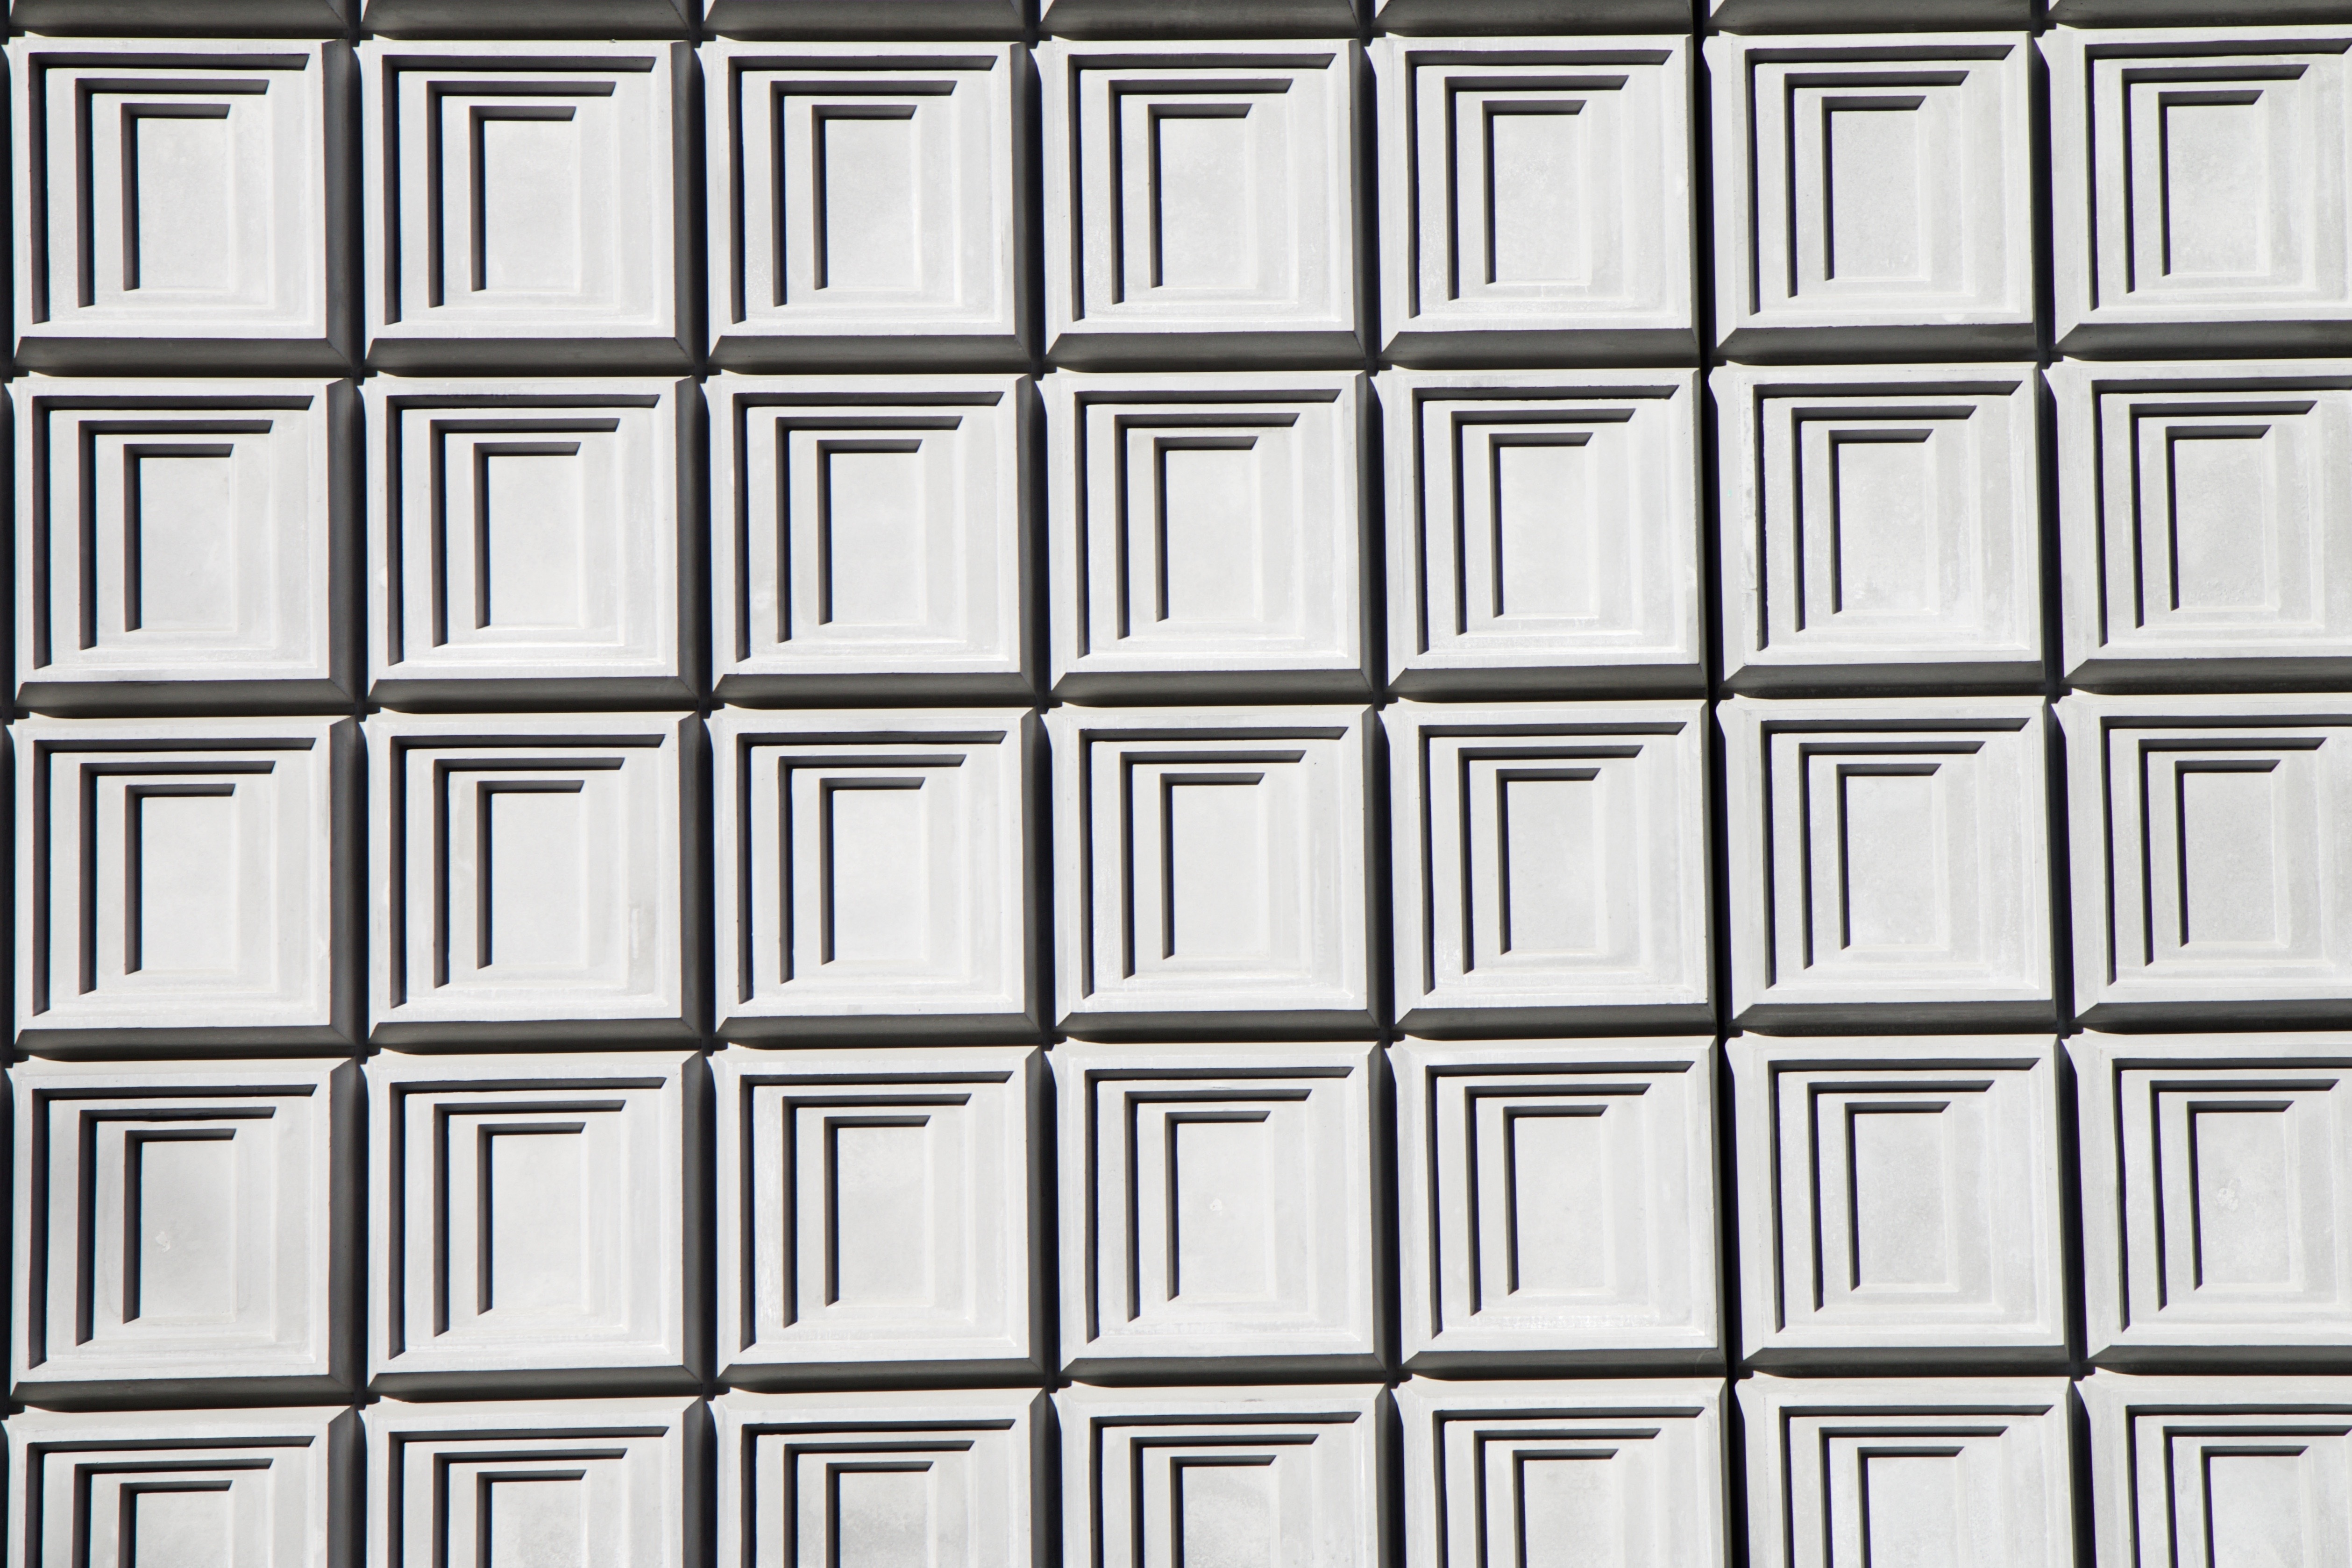
architecture, structure, floor, window, building, wall, pattern, line, facade, tile, interior design, font, design, flooring